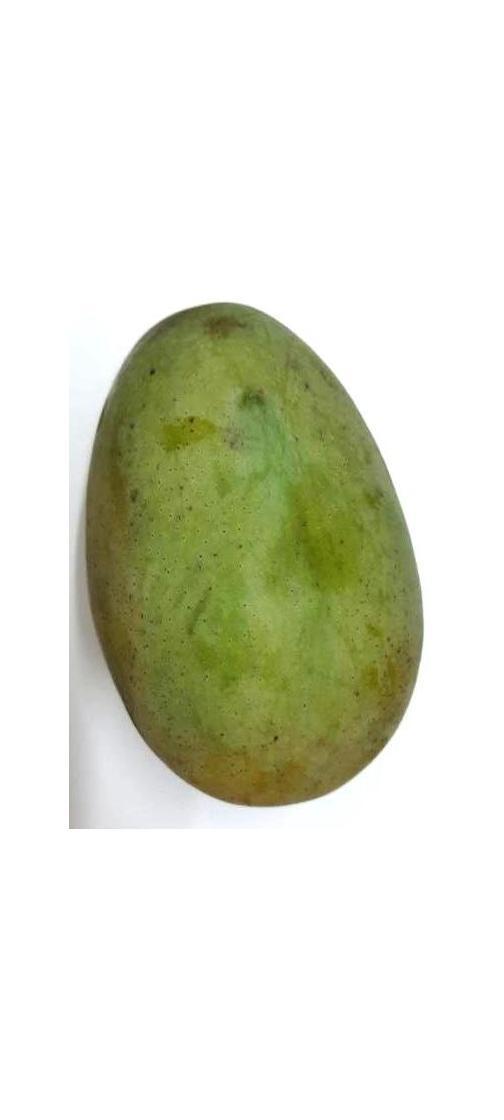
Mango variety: Fazli Shurmai